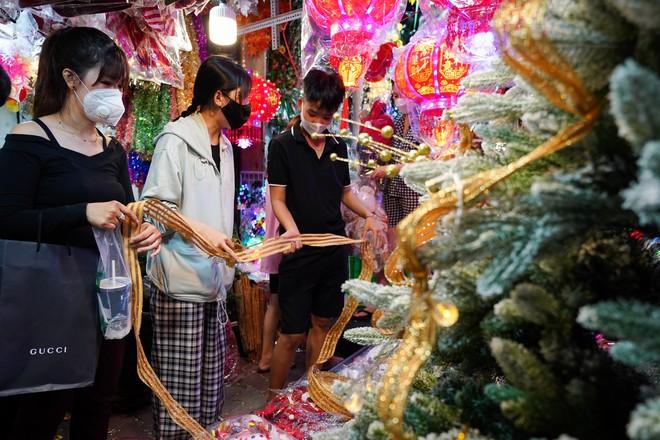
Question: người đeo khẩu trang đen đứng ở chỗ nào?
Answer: người đó đứng ở giữa hai người đeo khẩu trang trắng